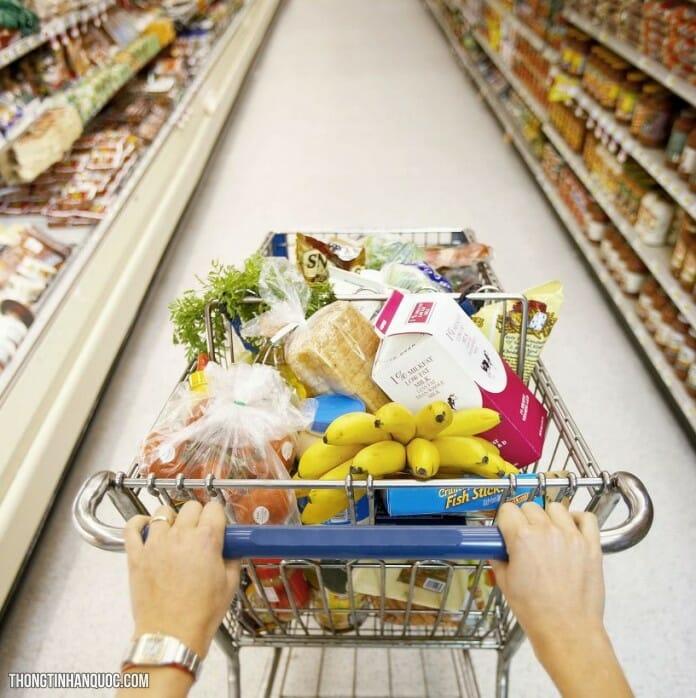
trên xe đẩy siêu thị có rất nhiều hàng hoá